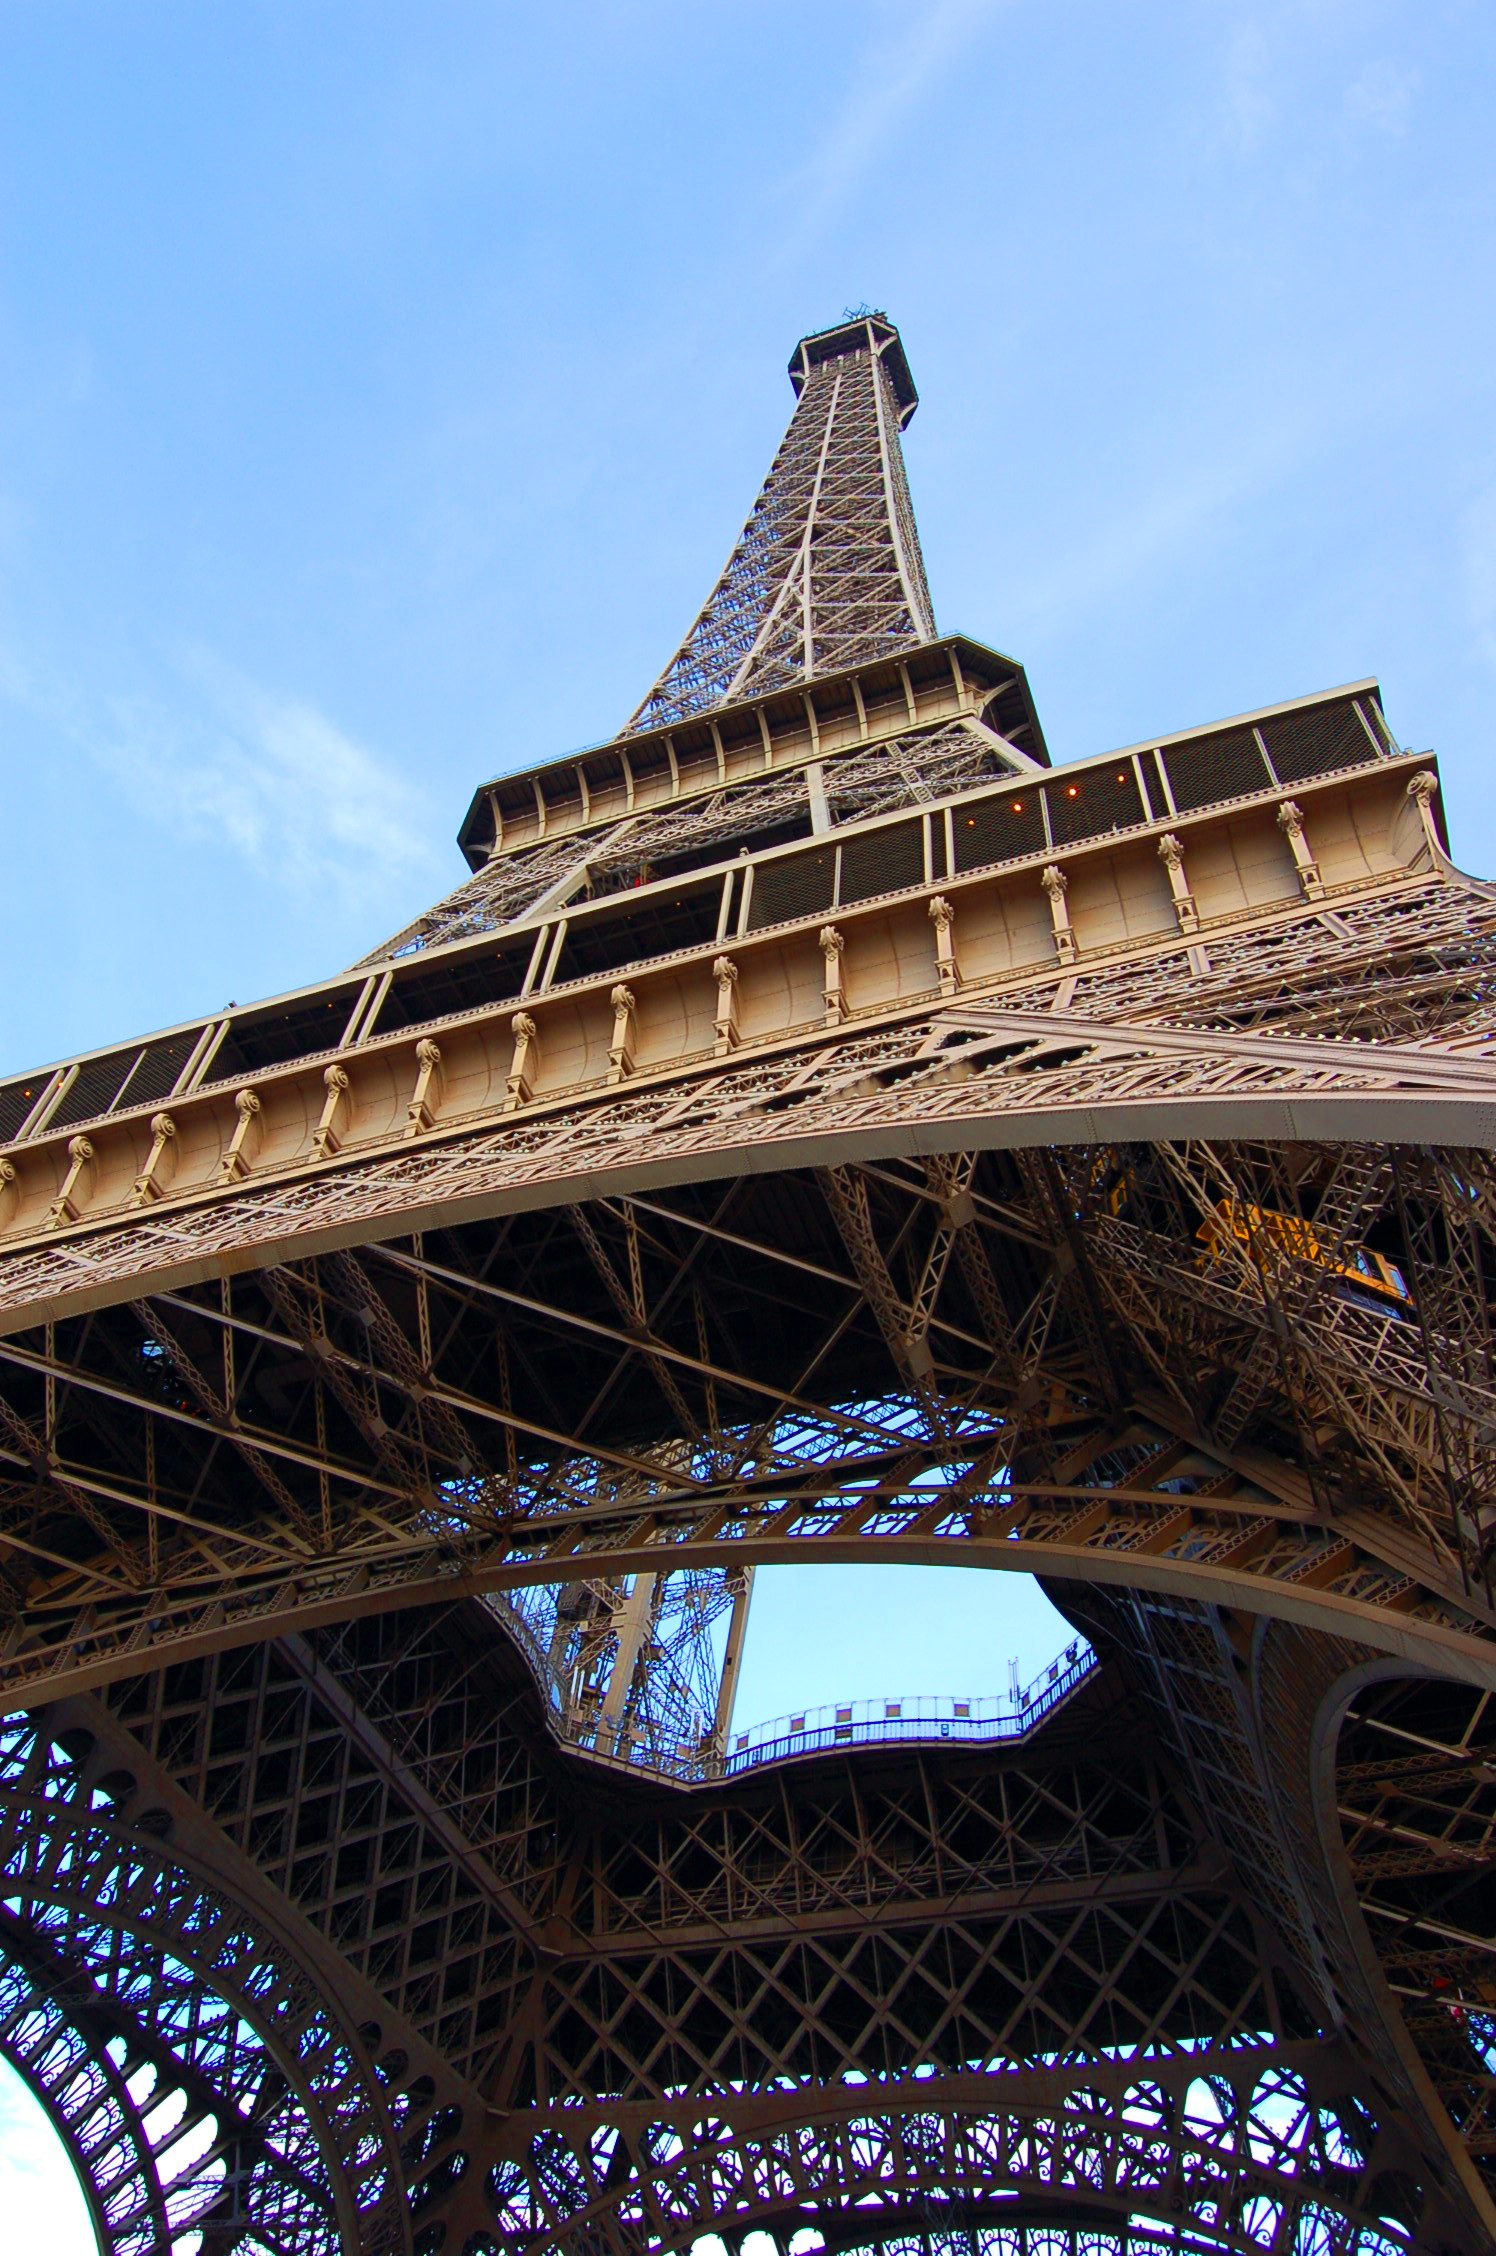
landscape, architecture, structure, eiffel tower, paris, france, construction, tower, landmark, stadium, eiffel, engineering, city of light